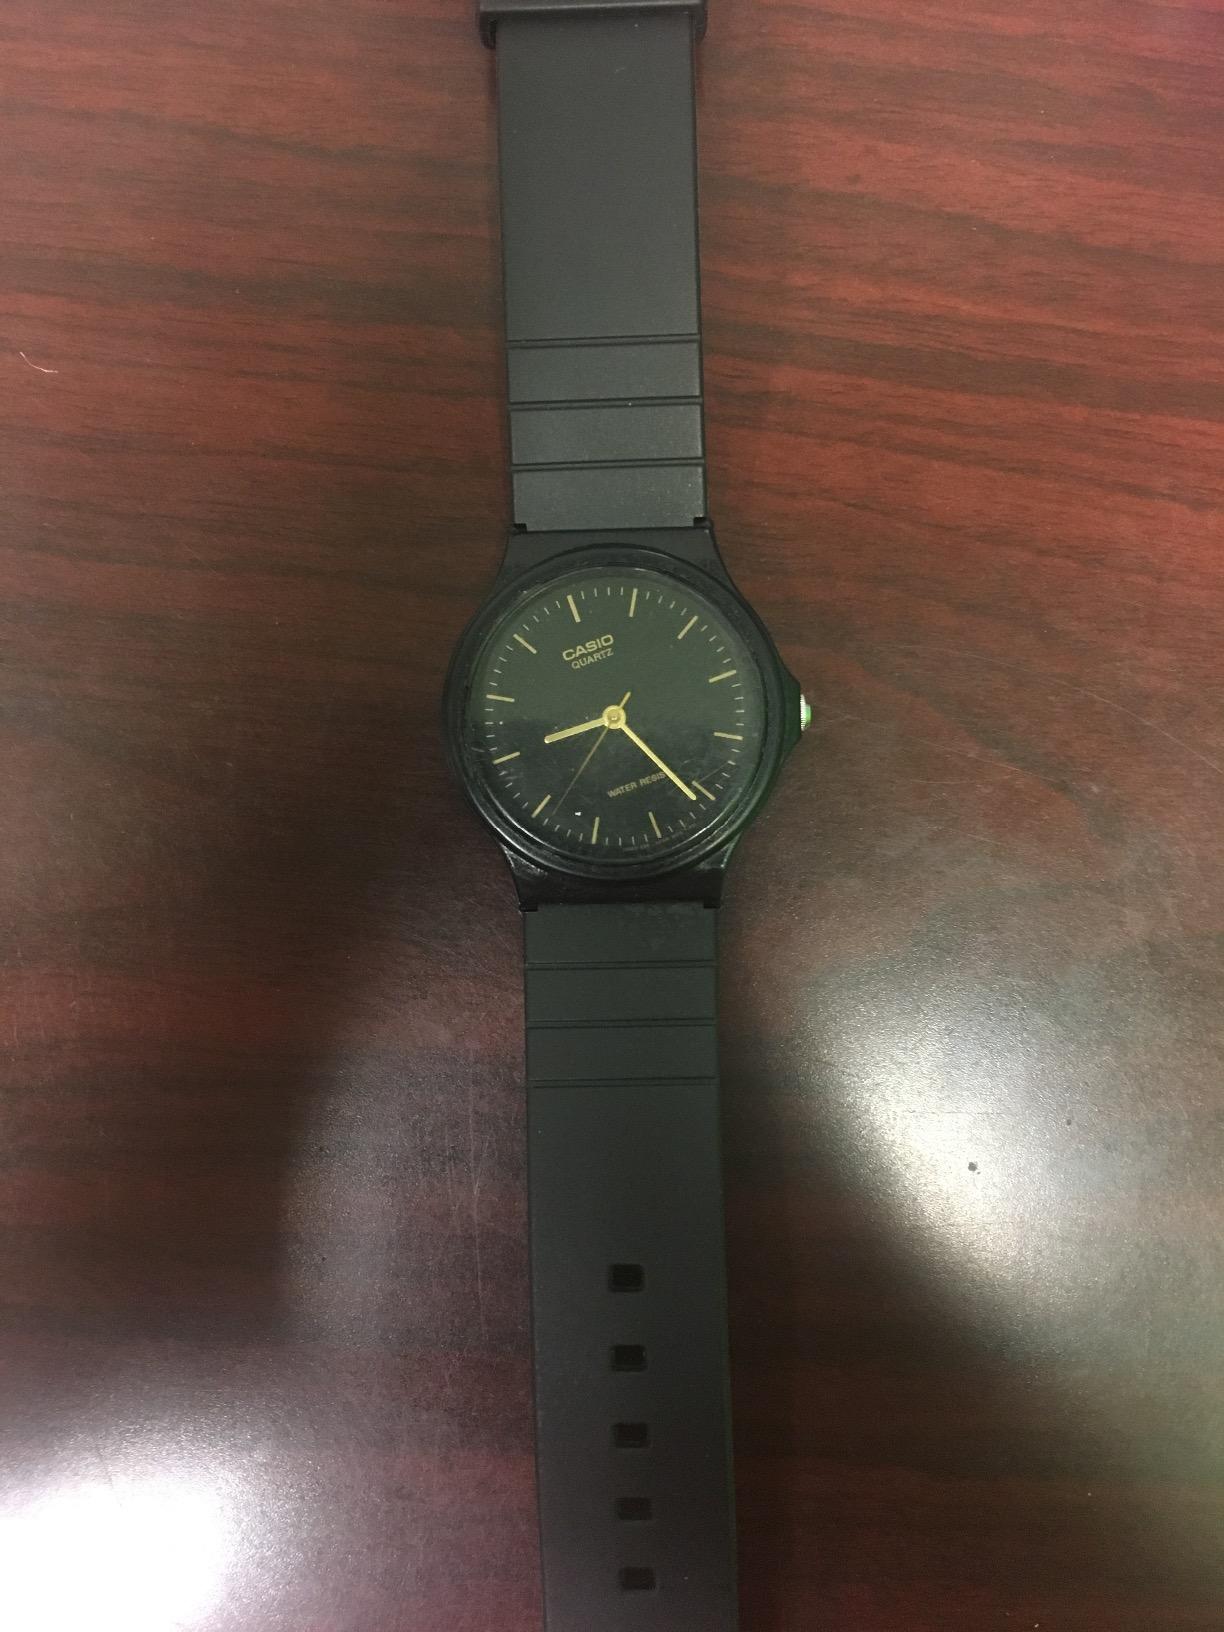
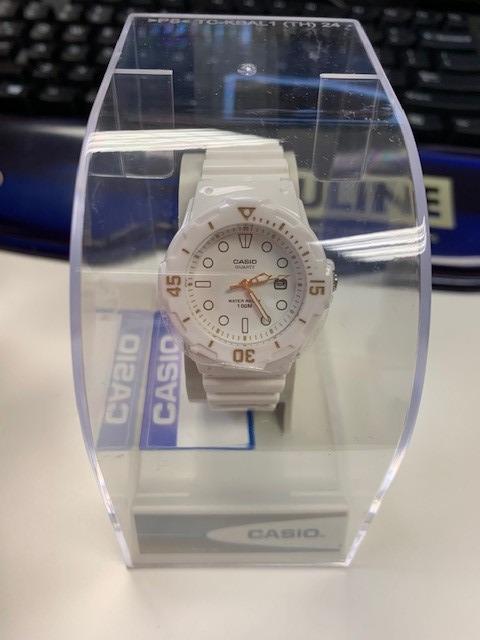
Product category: accessories_watch
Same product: no